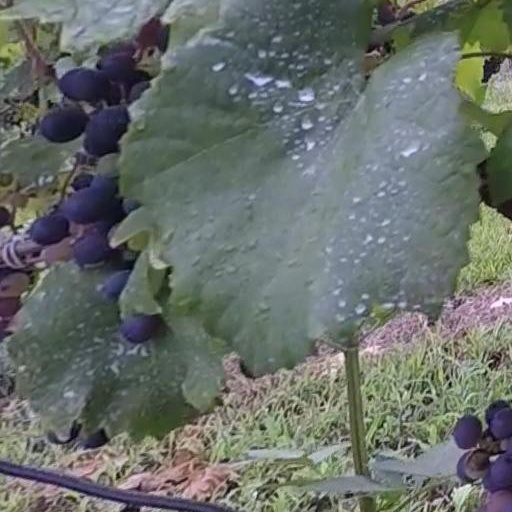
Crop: grape